Alexander Belskiy

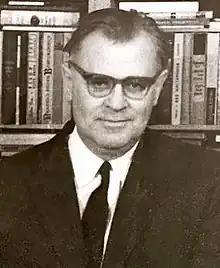
Alexander Belskiy

Alexander Andreevich Belskiy was a Soviet specialist in literary criticism, Anglicist (he did researches in realism development in the English literature). Alexander Belskiy founded Perm school of research in non-Russian Philology. Also, he founded the Faculty of Philology at Perm State University and he was its first Dean in 1960–1964 and 1971–1977. Moreover, he founded the Department of Foreign literature at Perm State University, and he was its Head in 1965–1977. His famous student is Boris Proskurnin, the Dean of Faculty of Foreign languages and Literature at Perm State University.